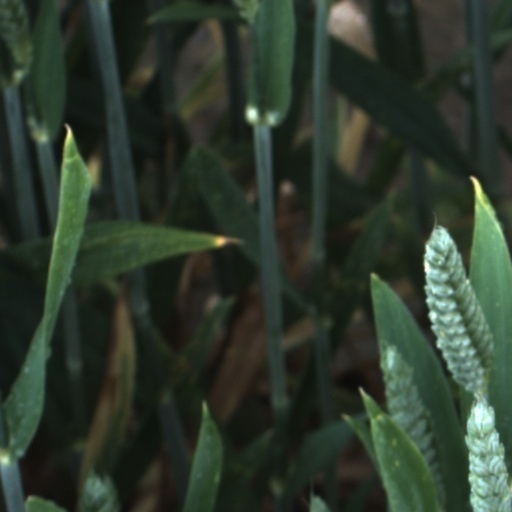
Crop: wheat